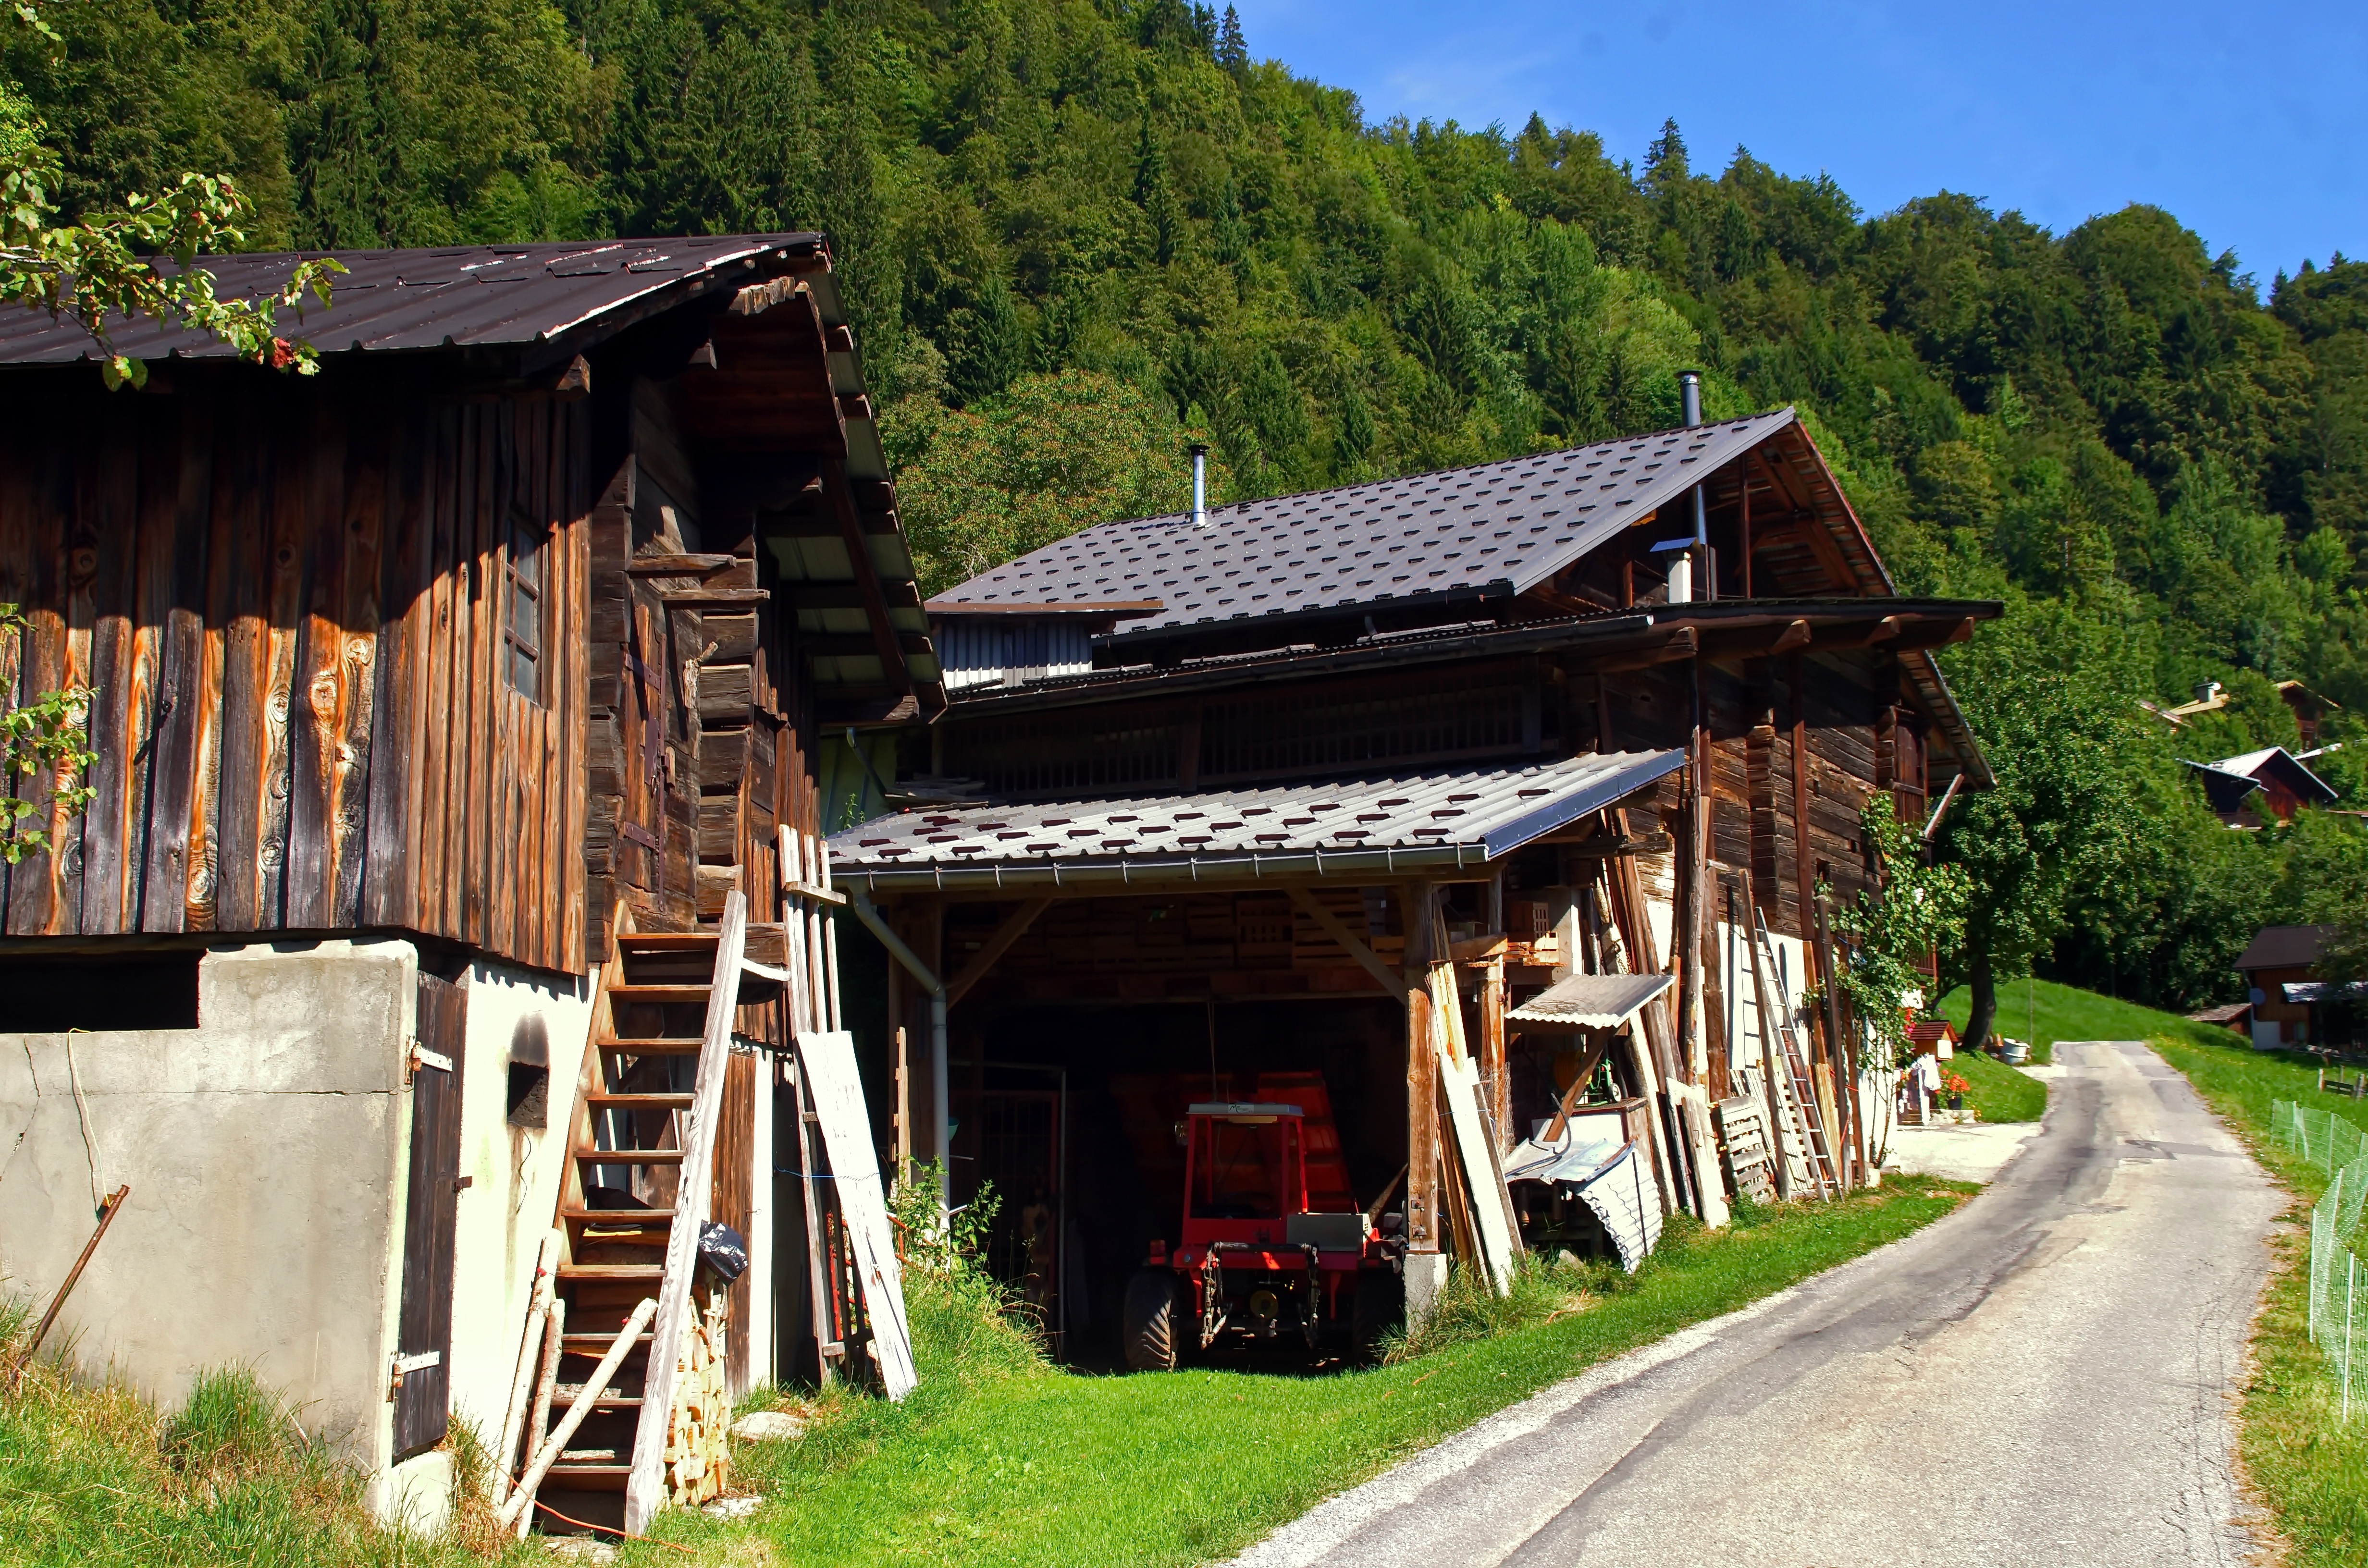
landscape, farm, house, building, home, hut, village, france, shack, cottage, alps, farmhouse, savoie, estate, log cabin, based, rural area, saint nicolas, bucolic